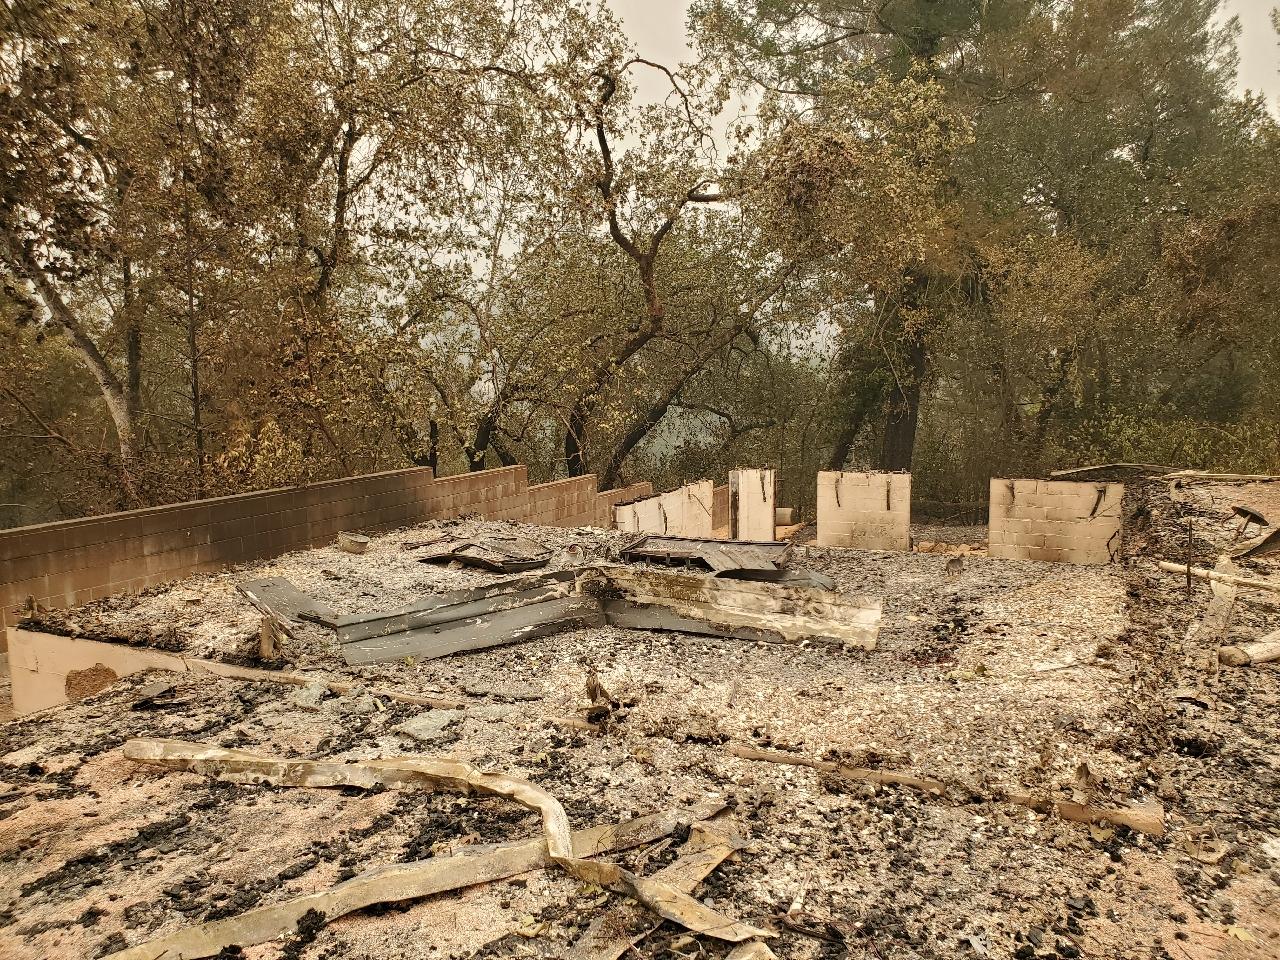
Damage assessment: destroyed